John G. McCaskey

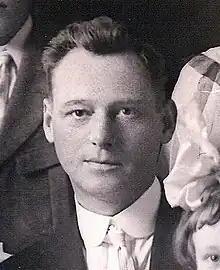
John Gruard McCaskey in 1917

John Gruard McCaskey (July 3, 1874 – January 12, 1924) was an American oil businessman.